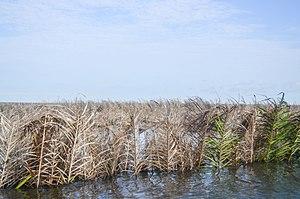
Les Acadjas désignent une technique traditionnelle d'aquaculture développée sur les étendues d'eaux d'Afrique de l'Ouest, principalement au sud du Bénin. Ce sont des parcs mis en place avec des branches d'arbres et d'arbustes, coupées et enfouies à des profondeurs d'un à deux mètres environ, dans les lacs et lagunes. Les acadjas offrent ainsi un habitat artificiel, propice au développement de certaines espèces de poissons.